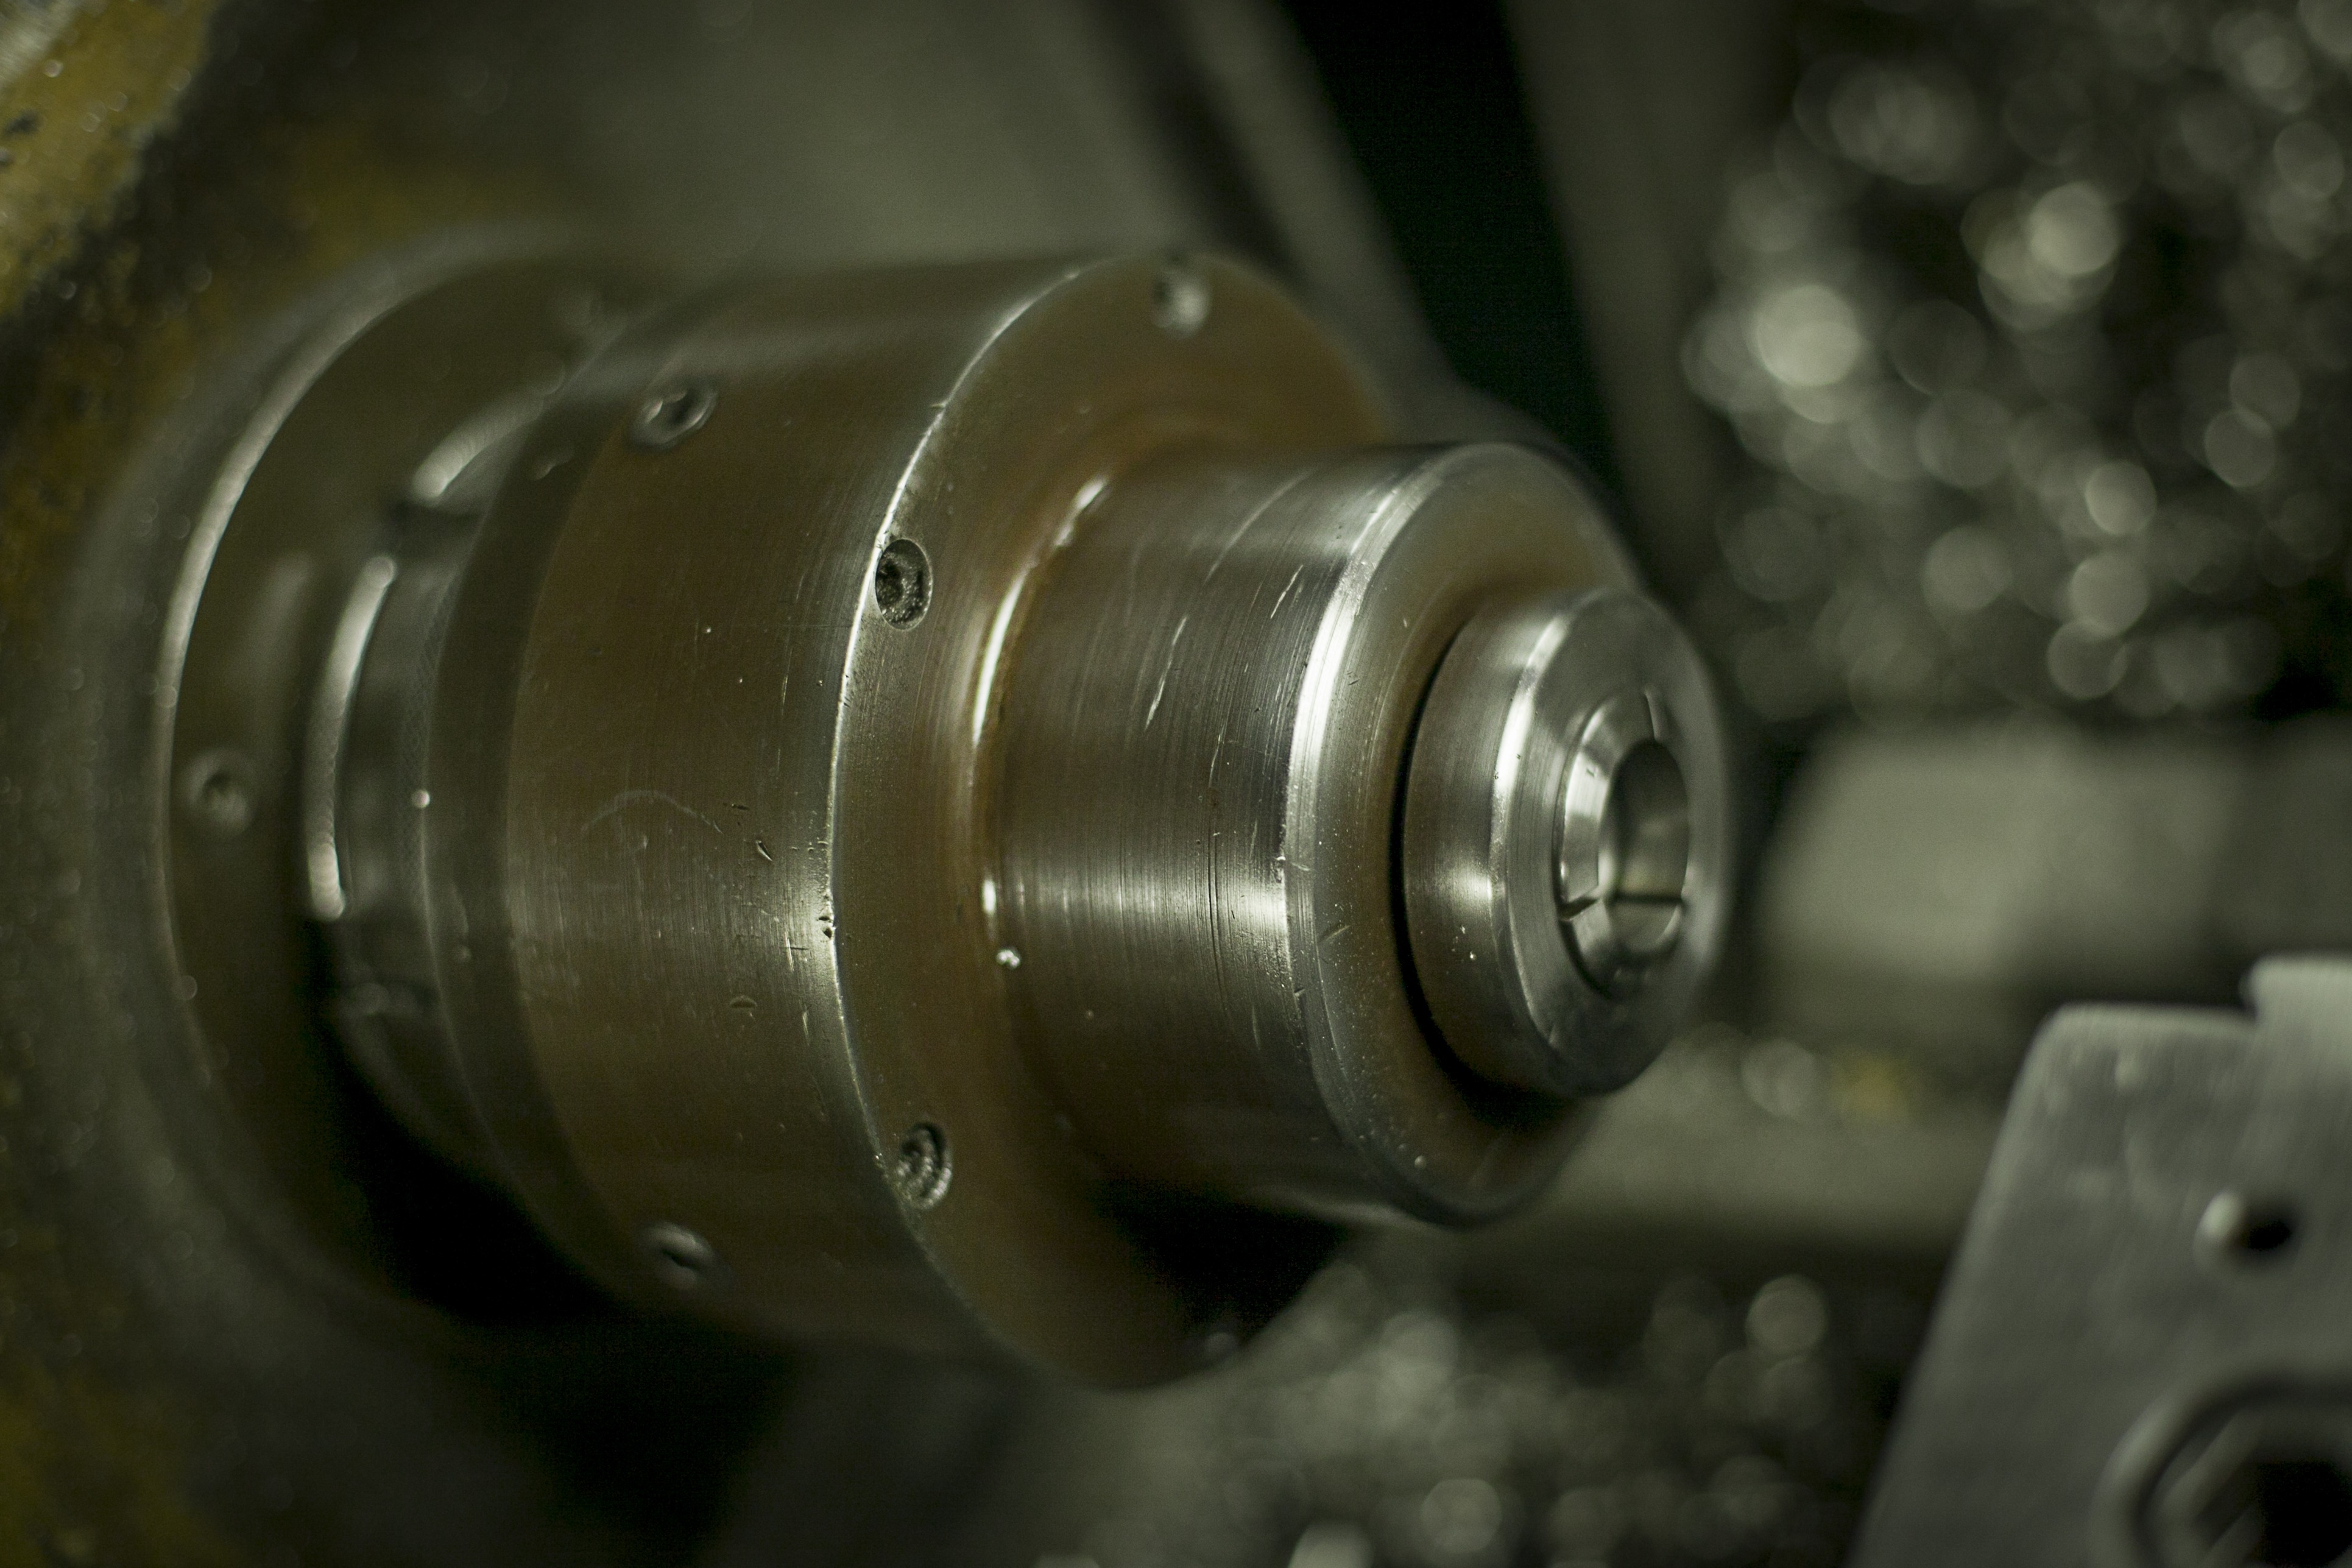
wheel, steel, gear, metal, industrial, machine, lathe, mechanical, hardware, cylinder, metallic, auto part, machine tool, automotive engine part